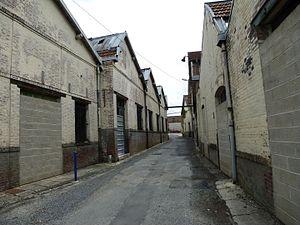
Friche industrielle à Longueville. (département de la Seine et Marne, région Île-de-France).
Longueville est une commune française située dans le département de Seine-et-Marne en région Île-de-France.